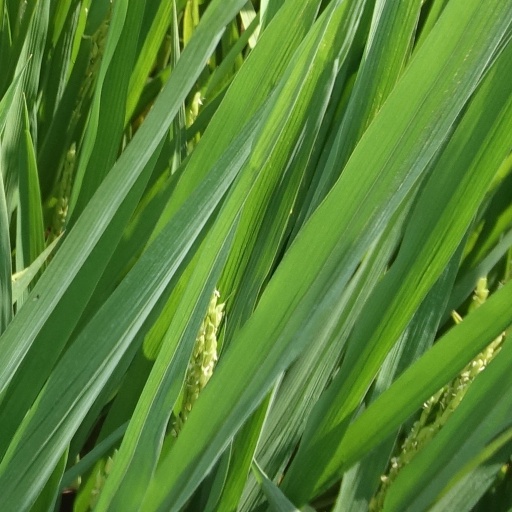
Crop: rice